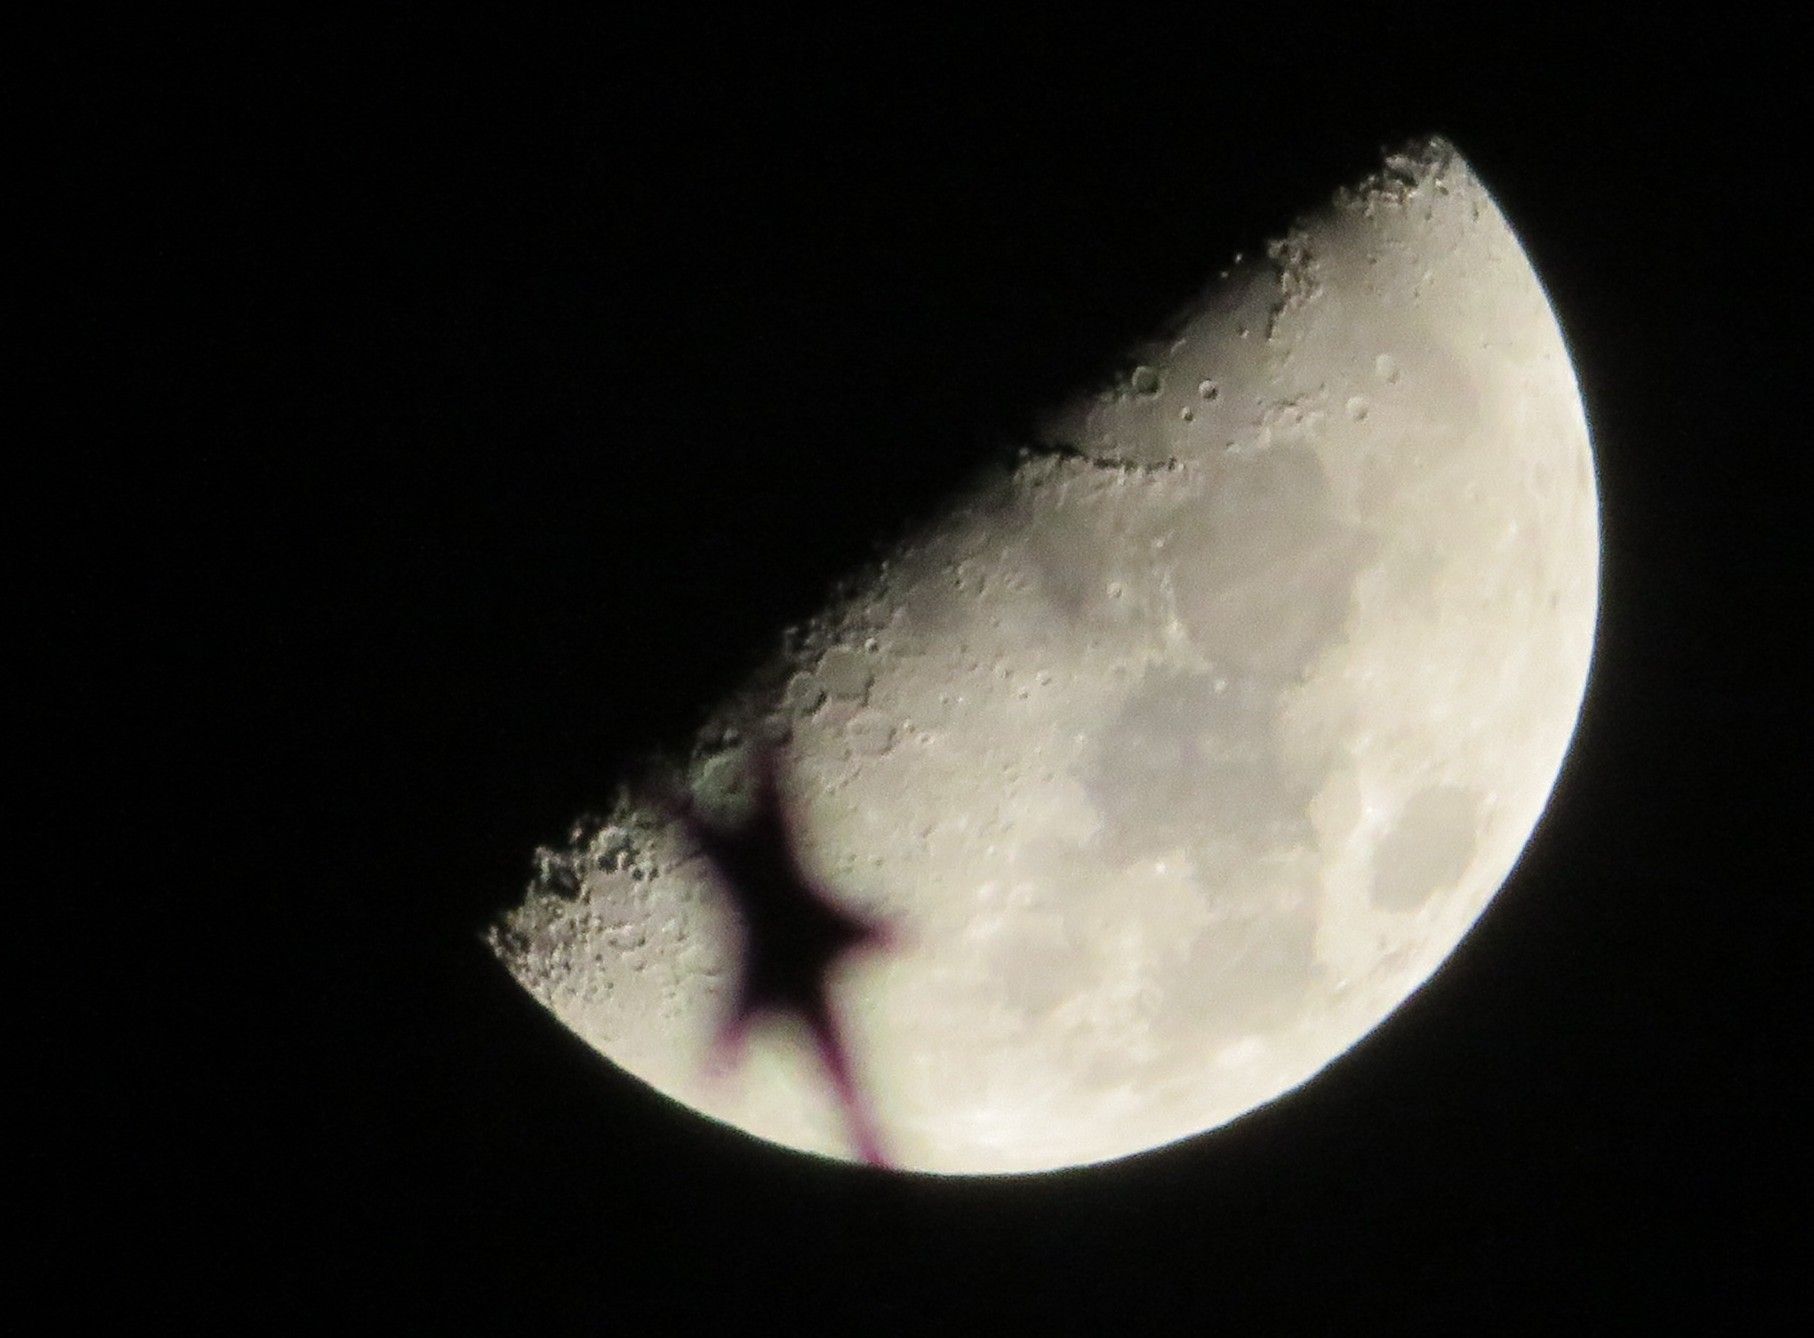
A star shadow on the moon.
This image contains a glowing moon against the black night sky. There is a blurred, star-shaped shadow on the moon.
This close-up low angle shot of the glowing moon, with the cool white and grey shades contrasting the deep black sky creates drama, awe and grabs attention, also the blurry star shade gives the feelings of mystery and curiosity.
Labels: Nature, Night, Outdoors, Astronomy, Moon, Outer Space, Eclipse, Lunar Eclipse, Blurred star shadow
Camera: Canon Canon PowerShot SX720 HS
Lens: 4.3 - 172.0 mm, 4-172mm
Aperture: F6.9
Exposure: 1/200 sec
ISO: 500
Focal length: 172.0 mm